Debate chamber

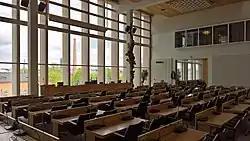
A debate chamber of the City Council of Tampere in the City Central Office Building of Tampere, Finland

A debate chamber is a room for conducting the business of a deliberative assembly or otherwise for debating. When used as the meeting place of a legislature, a debate chamber may also be known as a council chamber, legislative chamber, assembly chamber, or similar term depending on the relevant body. Some countries, such as New Zealand, use the term debating chamber as a name for the room where the legislature meets.